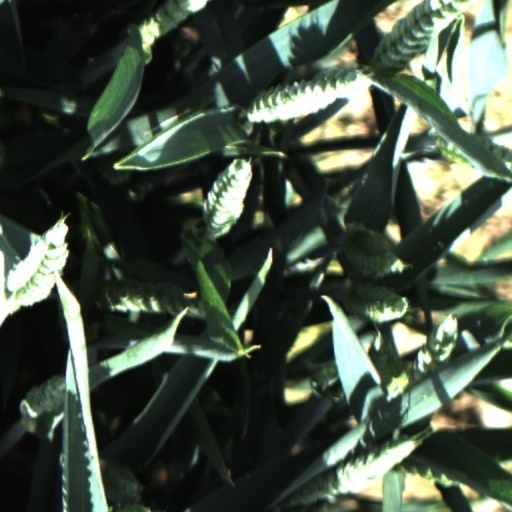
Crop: wheat